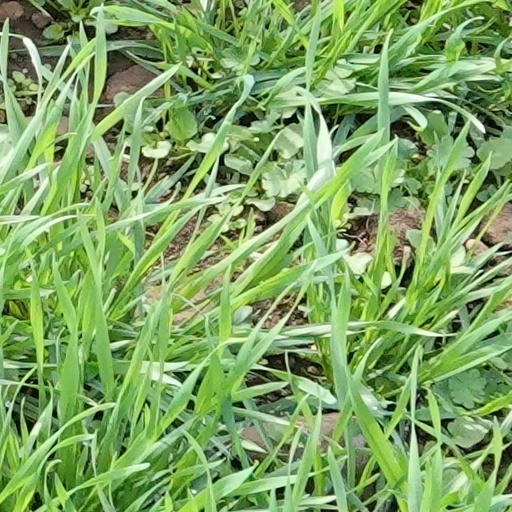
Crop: wheat